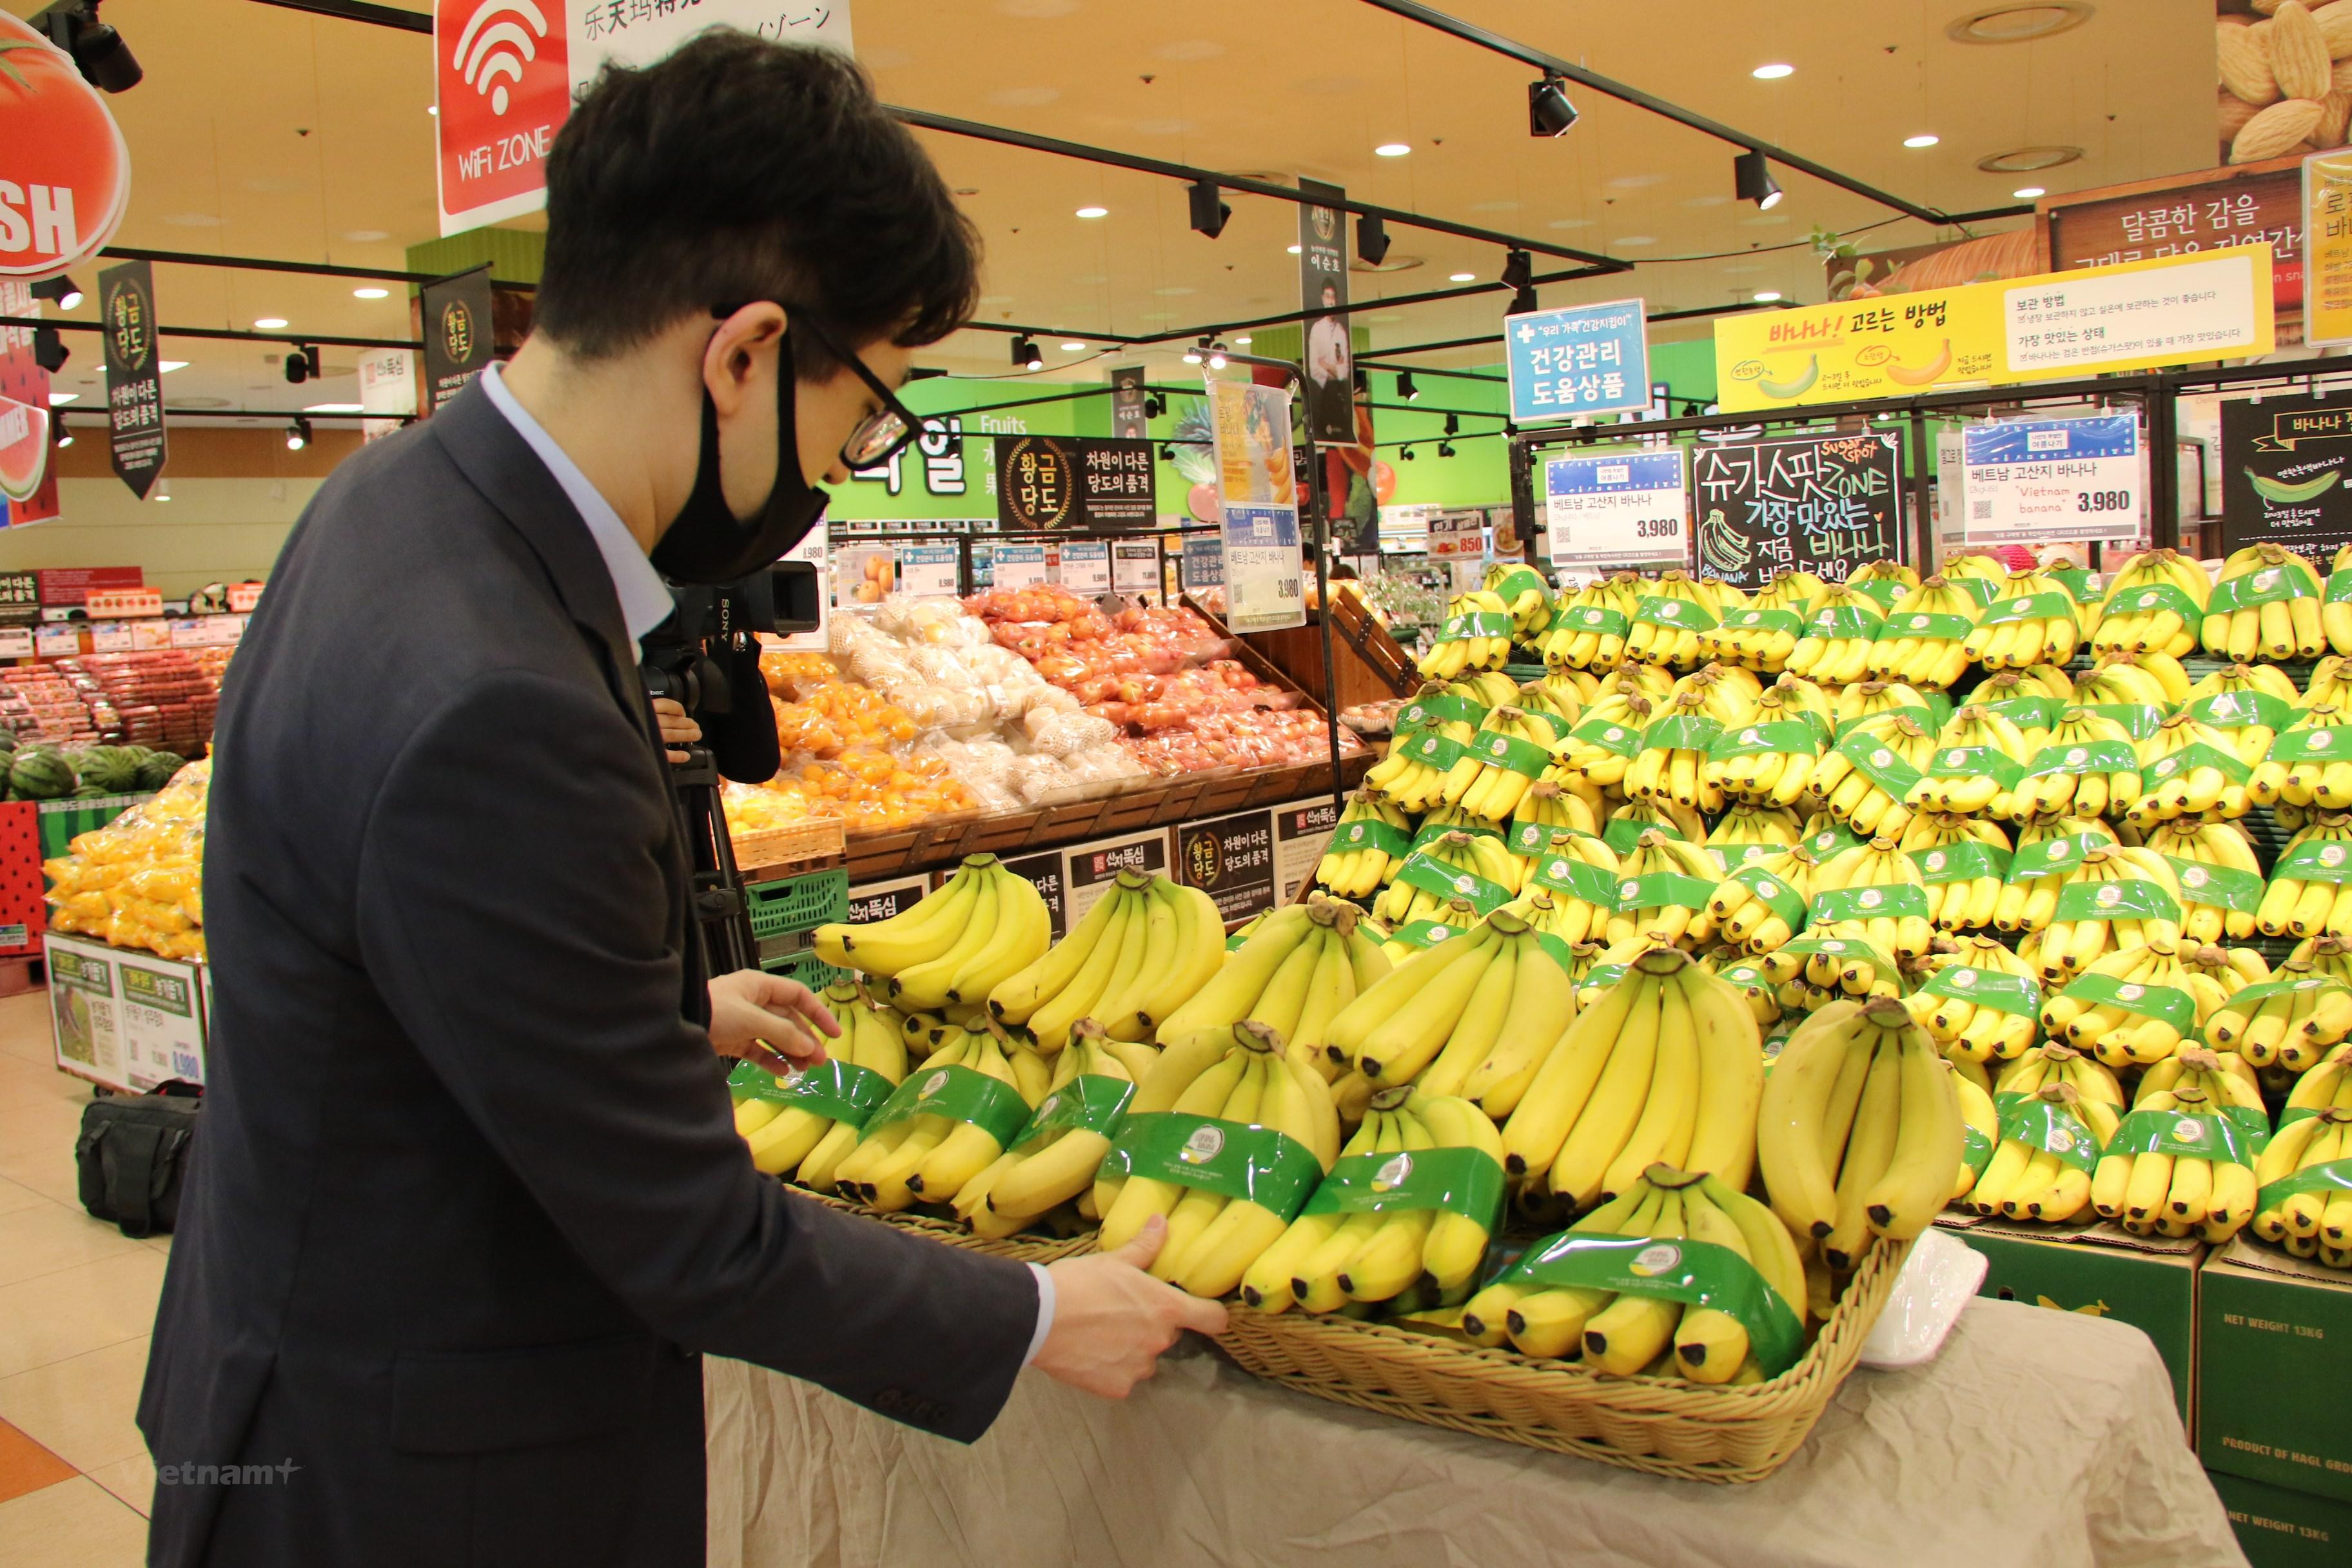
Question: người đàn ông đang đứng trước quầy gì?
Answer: quầy chuối